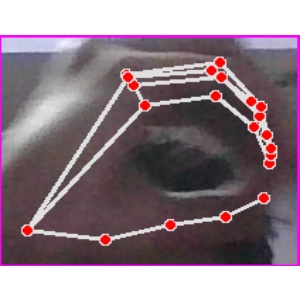
अक्षर: ठ